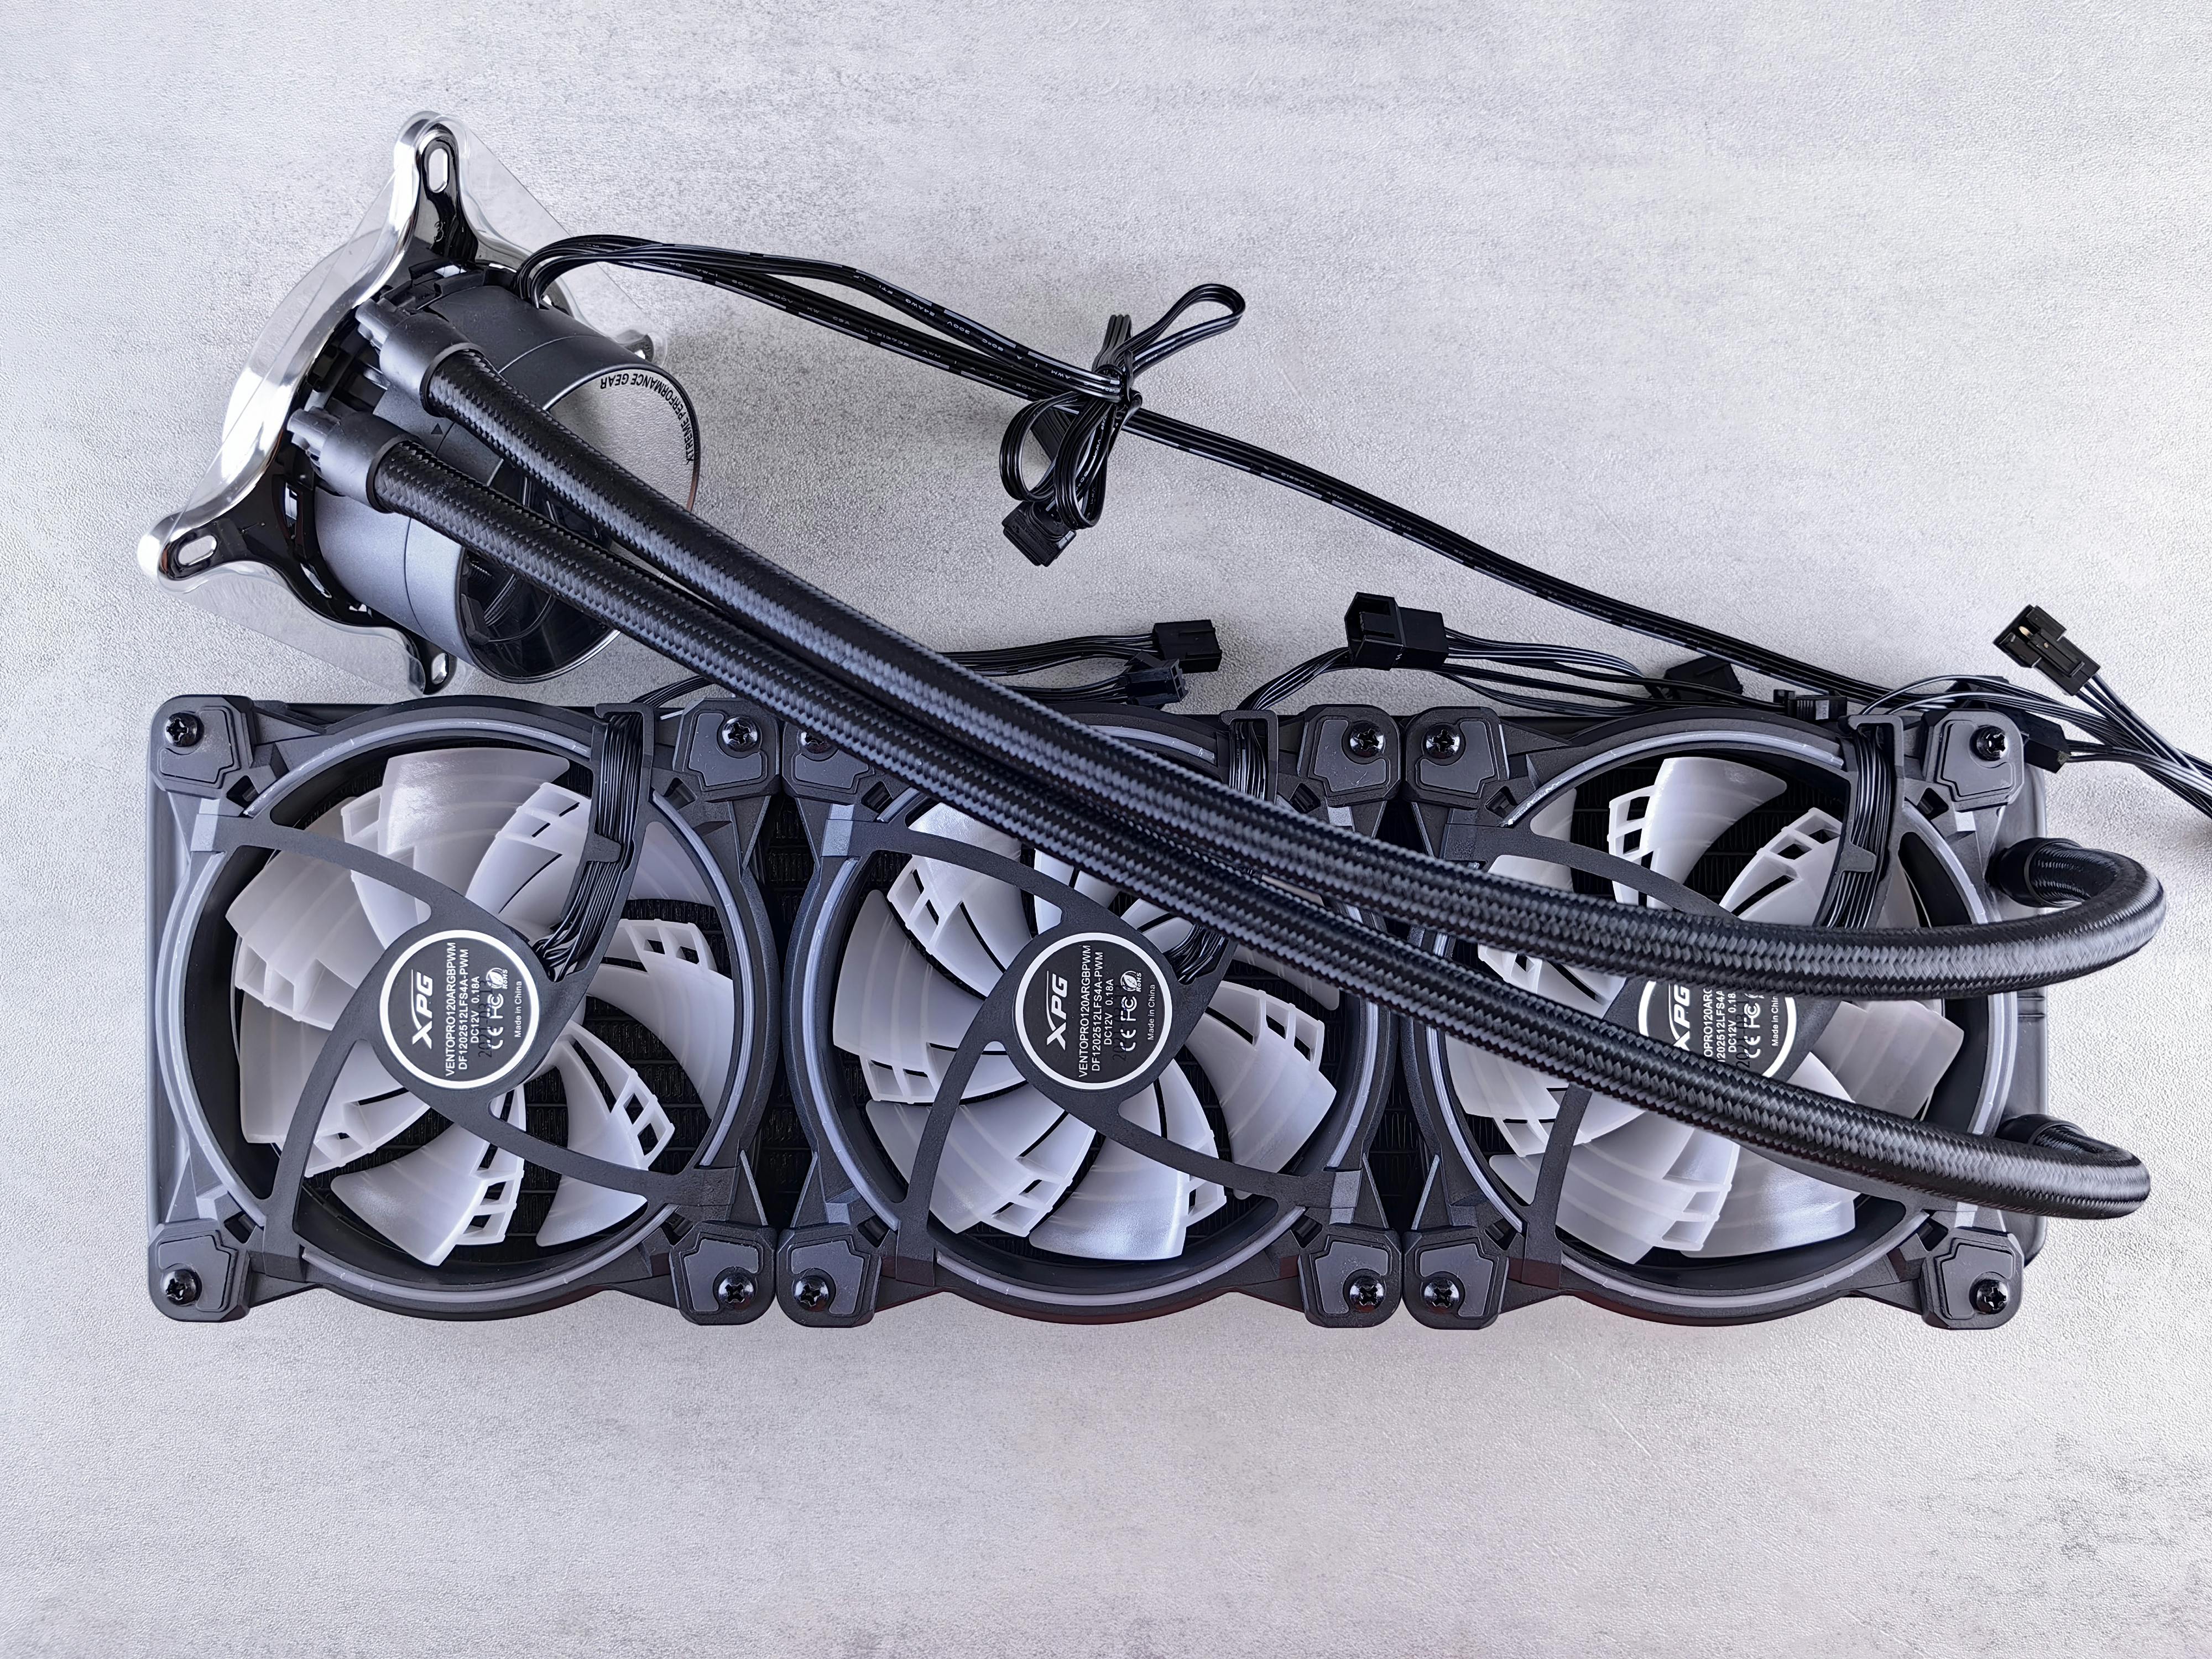
graphics card, auto part, metal, font, fashion accessory, rim, event, pattern, bicycle part, titanium, steel